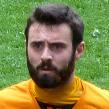
Age: 21